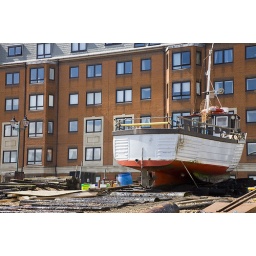
Fishing boats on the beach in Deal, Kent